List of tallest buildings in Cartagena

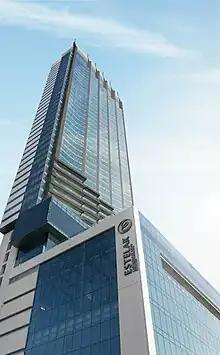
Hotel Estelar Bocagrande, the tallest building in Cartagena

This list ranks skyscrapers in Cartagena, Colombia by height. This lists ranks Cartagena's skyscrapers that stand at least 150 meters (492 feet) tall, based on standard height measurement. This includes spires and architectural details but does not include antenna masts.